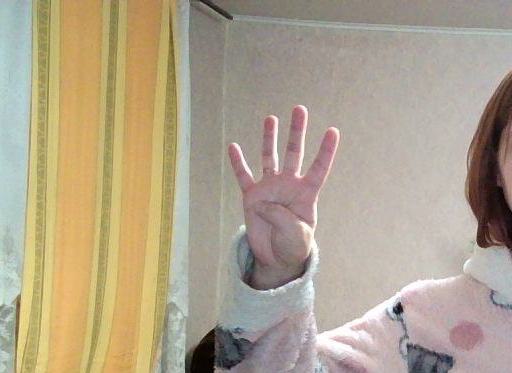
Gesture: four